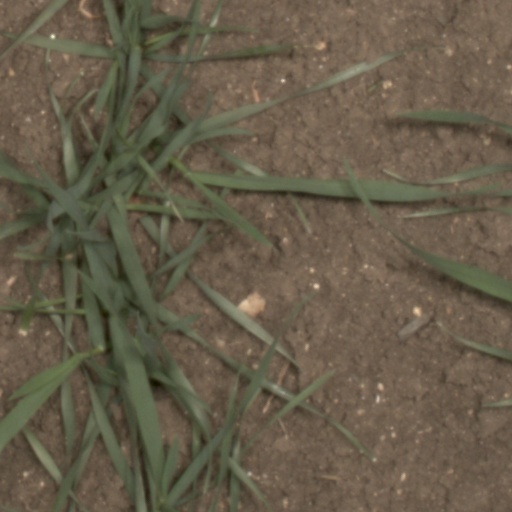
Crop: wheat